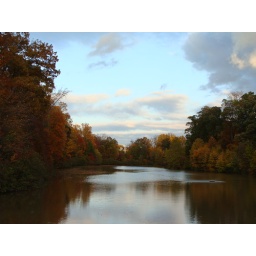
This is the lake near my house